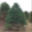
Label: pine_tree